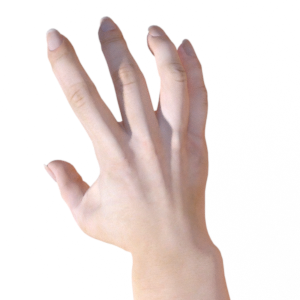
Label: paper